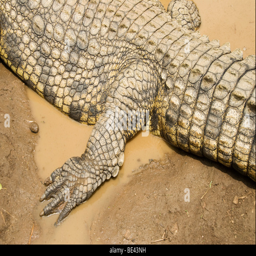
foot of a crocodile sunning itself on a river bank